Kelso Abbey

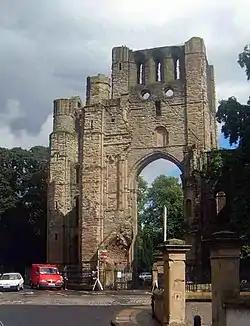
Kelso Abbey

Kelso Abbey is a ruined Scottish abbey in Kelso, Scotland. It was founded in the 12th century by a community of Tironensian monks first brought to Scotland in the reign of Alexander I. It occupies ground overlooking the confluence of the Tweed and Teviot waters, the site of what was once the Royal Burgh of Roxburgh and the intended southern centre for the developing Scottish kingdom at that time. Kelso thus became the seat of a pre-eminently powerful abbacy in the heart of the Scottish Borders.